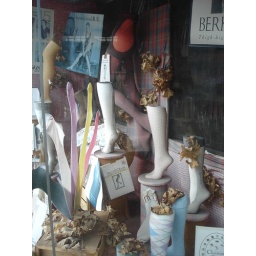
These leaves turned brown in 1974, which was the last time this window display was updated.